Rinaldo Nocentini

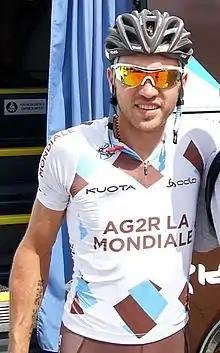
Nocentini at the 2012 Tour de Pologne

Rinaldo Nocentini (born 25 September 1977) is an Italian former professional racing cyclist, who competed professionally between 1999 and 2019 for the , , Formaggi Pinzolo Fiavé, , and teams.